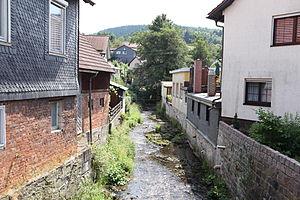
La Schleuse est une rivière allemande d'une longueur de 34,2 km qui coule dans le land de Thuringe. Elle est un affluent de la Werra et donc un sous-affluent de la Weser.